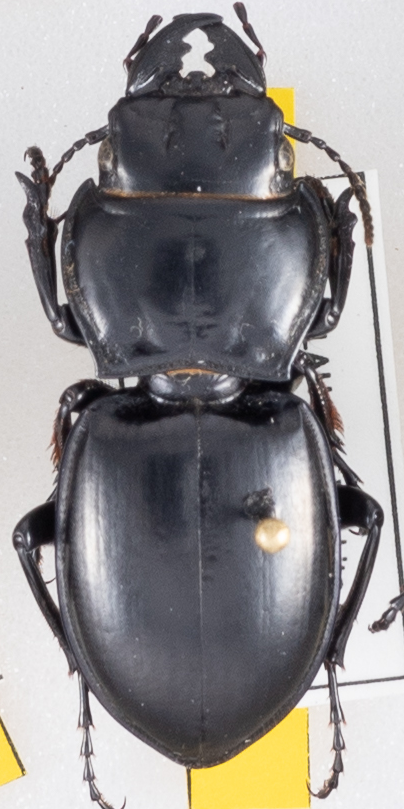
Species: Pasimachus californicus
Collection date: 2022-10-05
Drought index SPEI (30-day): -1.69
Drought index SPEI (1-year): -2.09
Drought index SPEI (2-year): -1.13